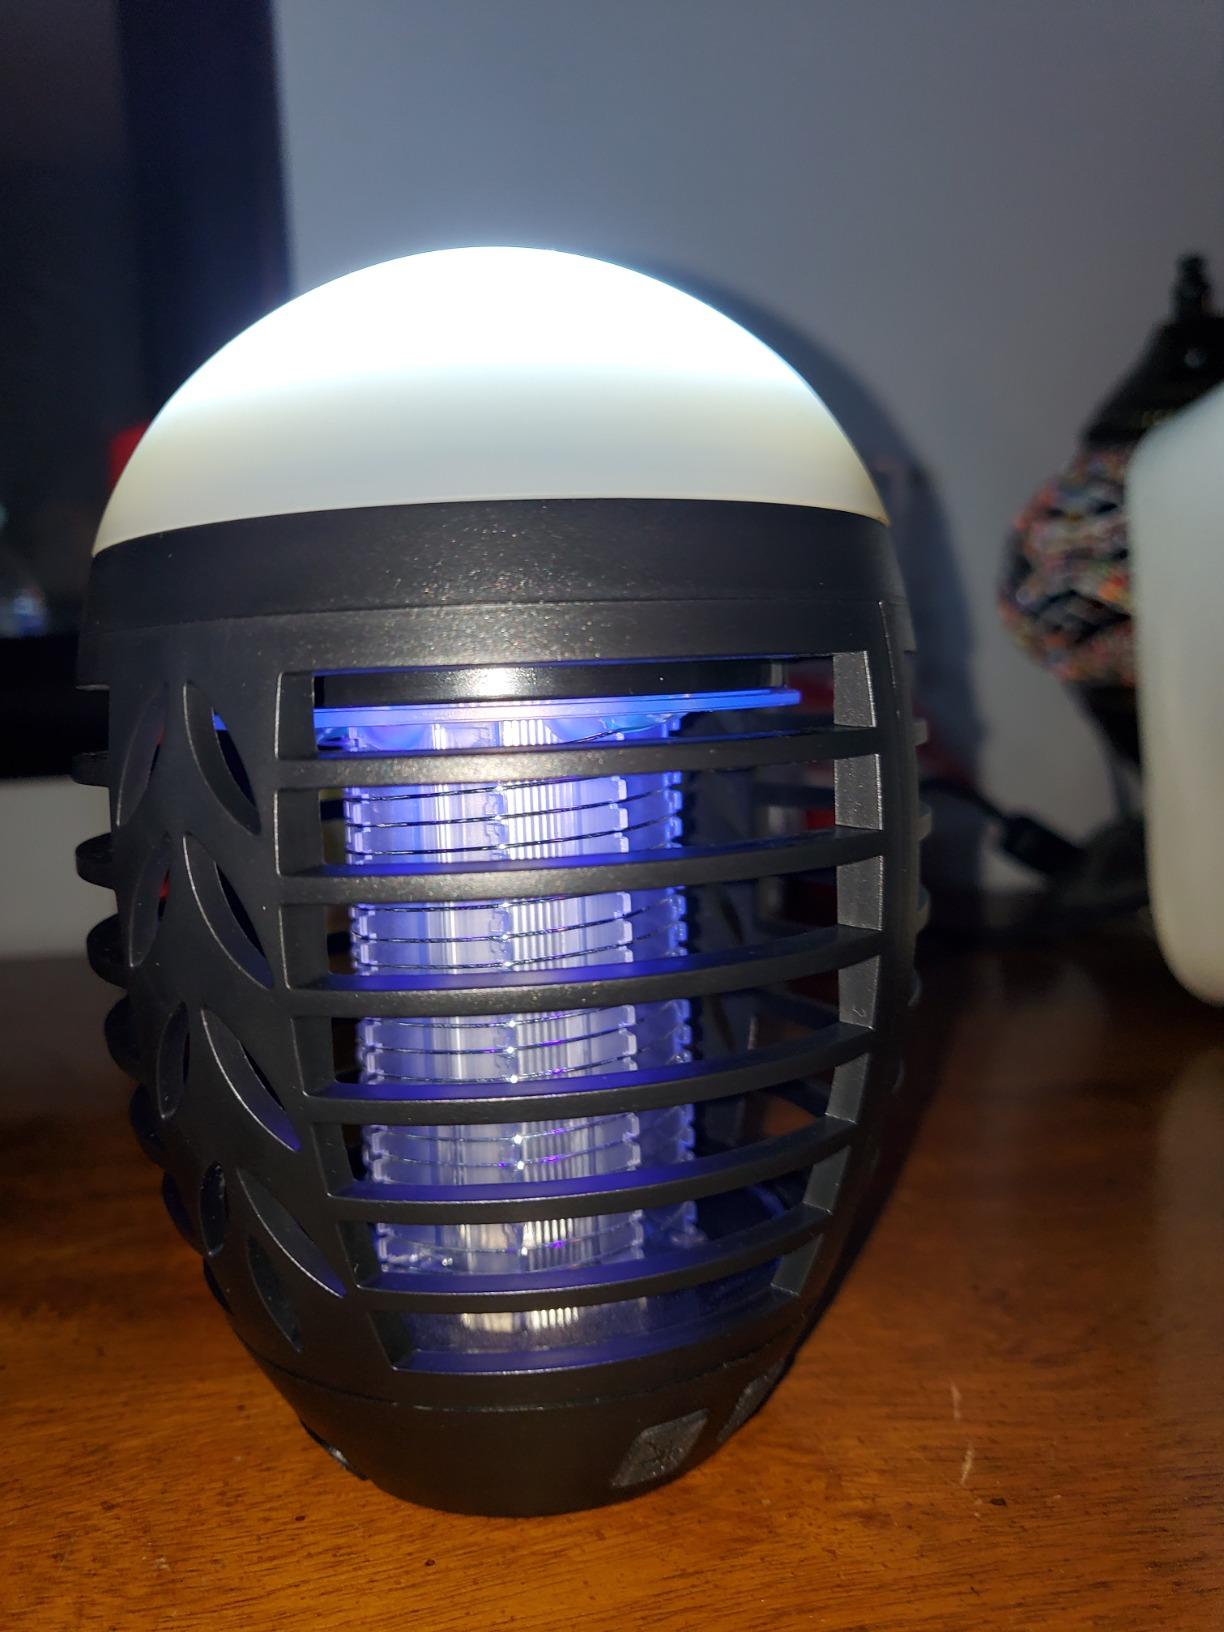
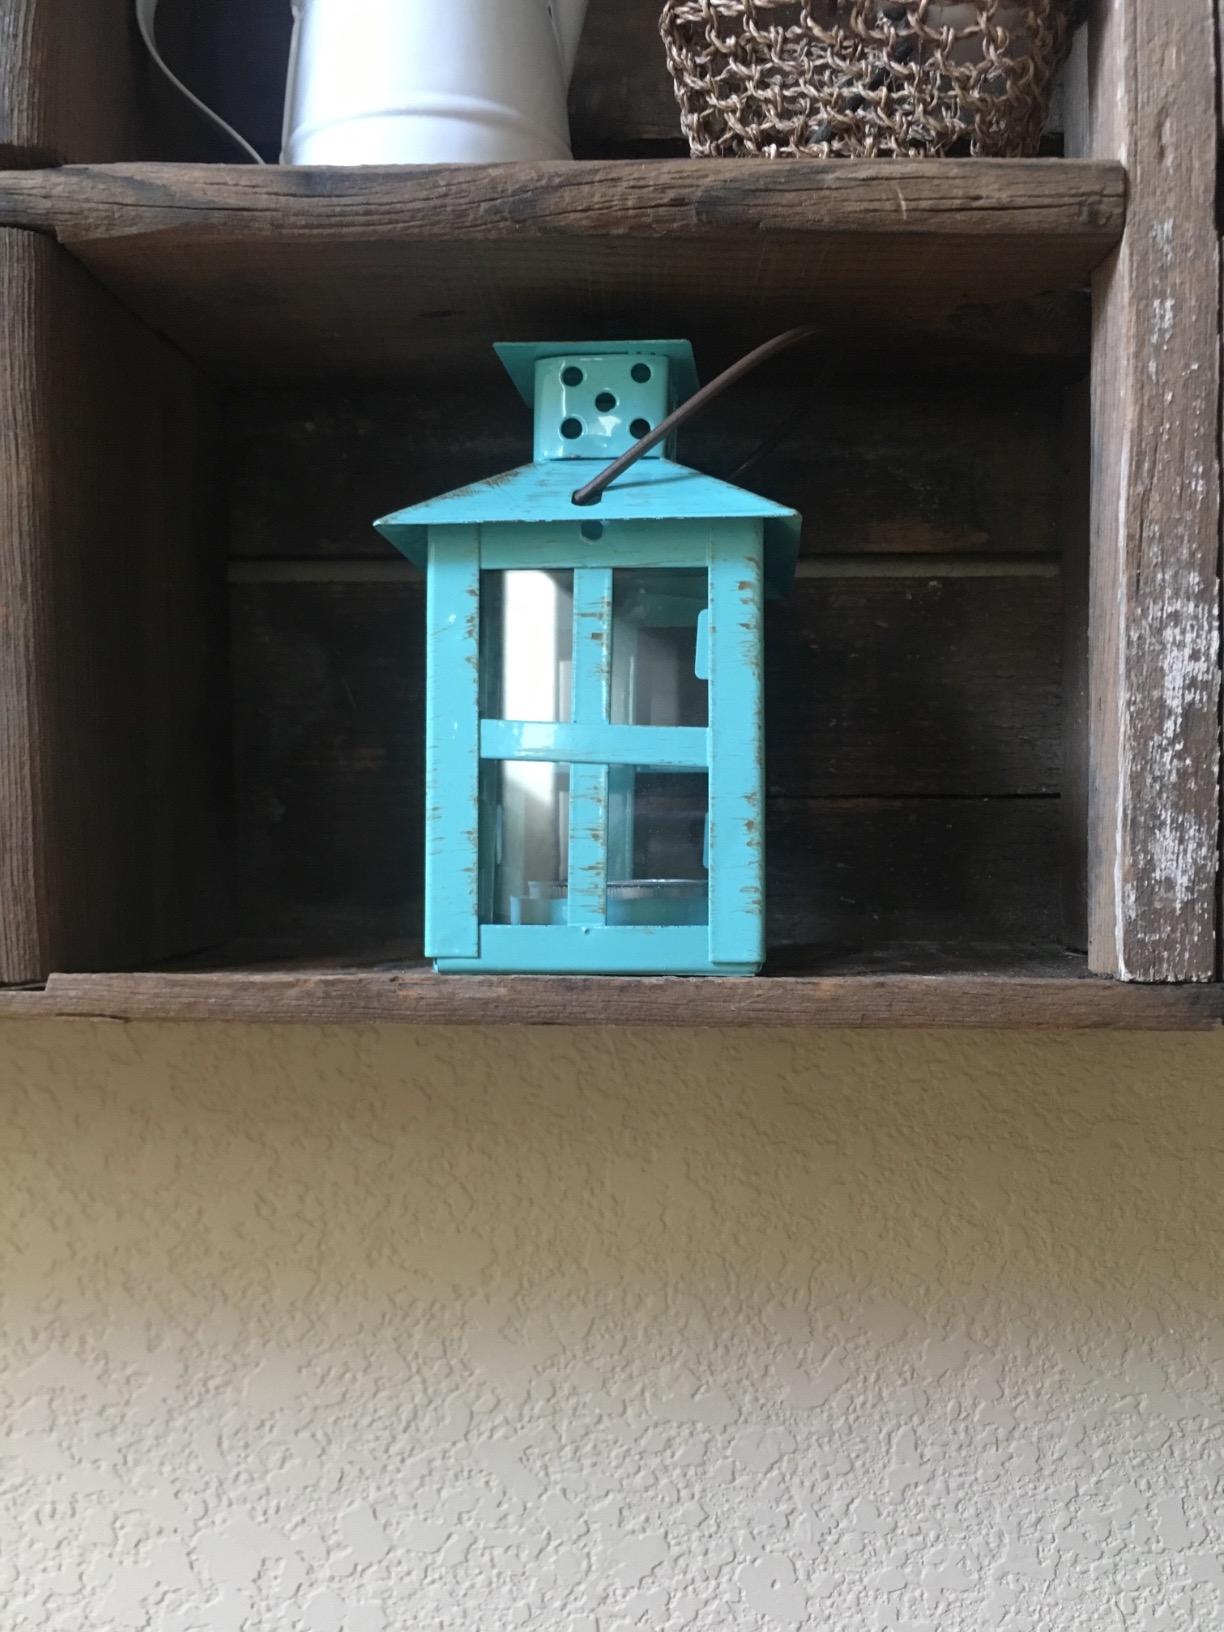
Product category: lantern
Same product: no